Julie Clary

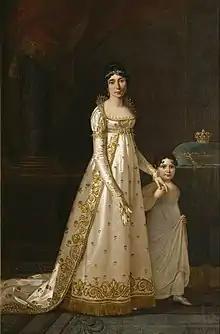
Portrait with her daughter Zénaïde by Robert Lefèvre, 1807

Marie Julie Clary (26 December 1771 – 7 April 1845), also known as Julie Bonaparte, was Queen of Naples, then of Spain and the Indies, as the wife of Joseph Bonaparte, who was King of Naples from January 1806 to June 1808, and later King of Spain and the Spanish West Indies from 25 June 1808 to June 1813.